Fort Magsaysay

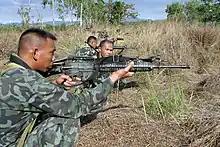
Philippine Marines armed with 5.56 mm M16A1 rifles set up an assault line, while participating in Tactical Recovery of Aircraft and Personnel (TRAP) training at Fort Magsaysay, Nueva Ecija during Exercise BALIKATAN 2004.

In 1991, Mount Pinatubo's eruption led to the Philippine government to relocate some of the residents of the volcano and Fort Magsaysay was one of the relocation sites. Almost two decades later, the Philippine Army remains in conflict with tenant farmers, as the latter have been ordered evicted from the military reservation.